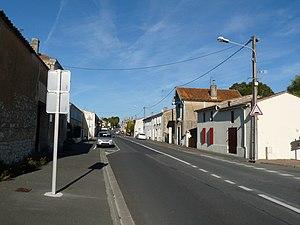
Rue principale (D.937 ex N.137, ancienne voie romaine), Saint-Martin-Lacaussade, Gironde, France
Saint-Martin-Lacaussade est une commune du Sud-Ouest de la France, dans le département de la Gironde.